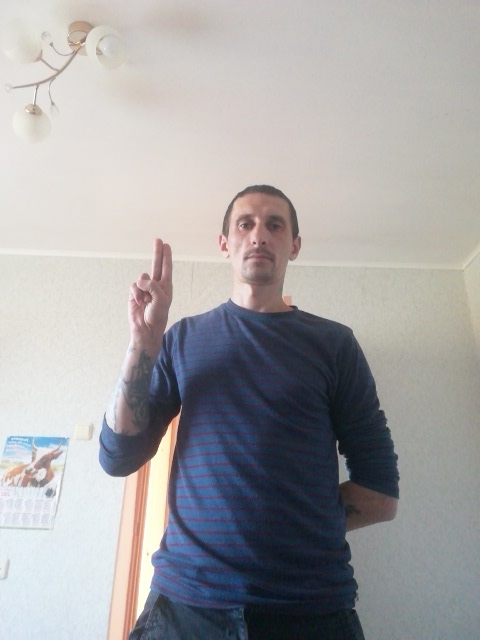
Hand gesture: two_up